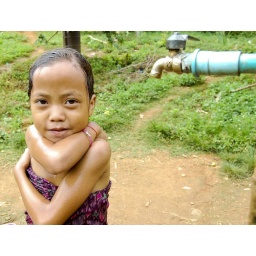
hmong girl in the hill villages outside of luang prabang